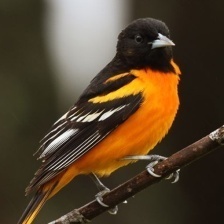
Species: BALTIMORE ORIOLE
Scientific name: ICTERUS GALBULA